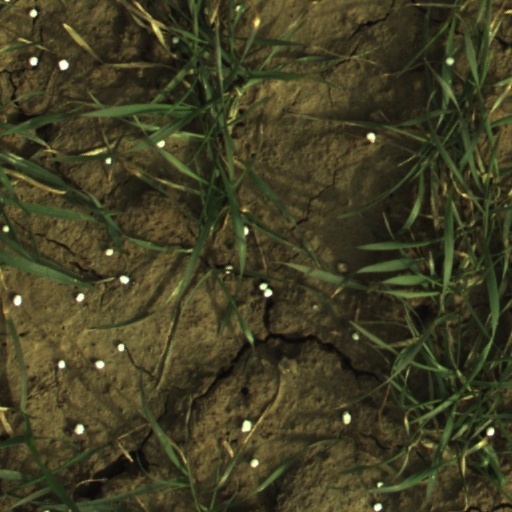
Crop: wheat